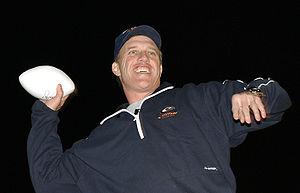
Les Broncos de Denver sont une franchise professionnelle de football américain au sein de la National Football League, basée à Denver dans l'État du Colorado aux États-Unis.
John Elway, né le 28 juin 1960 à Port Angeles, dans l'État de Washington aux États-Unis, est un joueur américain de football américain qui a évolué au poste de quarterback. Il est le seul joueur de ce poste, avec Tom Brady, à avoir participé à cinq Super Bowls comme titulaire. Il en remporte deux en 1997 et en 1998 où il est désigné meilleur joueur du match.
John Elway, né le 28 juin 1960 à Port Angeles, dans l'État de Washington aux États-Unis, est un joueur américain de football américain qui a évolué au poste de quarterback. Il est le seul joueur de ce poste, avec Tom Brady, à avoir participé à cinq Super Bowls comme titulaire. Il en remporte deux en 1997 et en 1998 où il est désigné meilleur joueur du match.